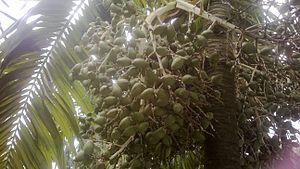
Ptychococcus est un genre de palmiers, de la famille des Arecaceae natif de Nouvelle-Guinée et des îles Salomon.